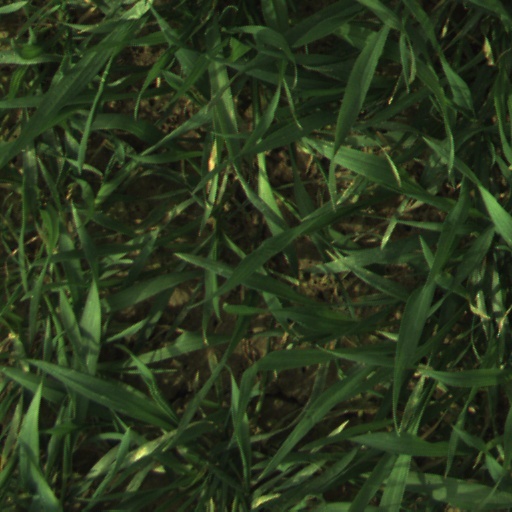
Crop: wheat